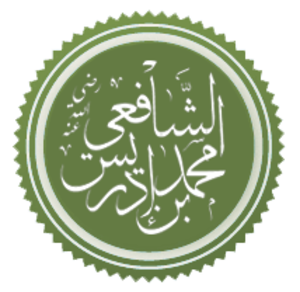
Abu Abdullah Muhammad bin Idris ash-Shâfi'î, ou imam Al-Chafii, fut un juriste et ouléma, fondateur de l'école de droit musulman chaféite. Il appartient à la dynastie des hachémites de la tribu arabe des Quraych.